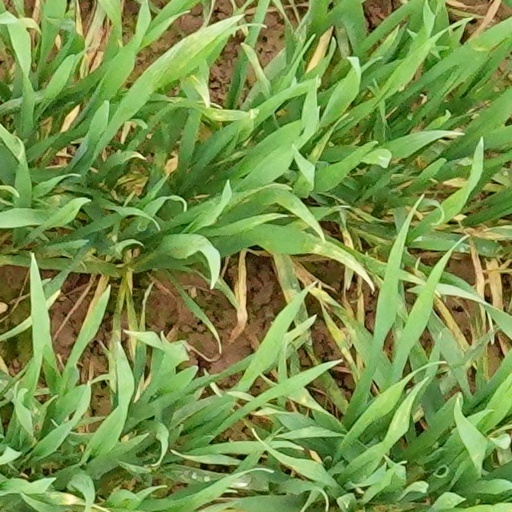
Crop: wheat